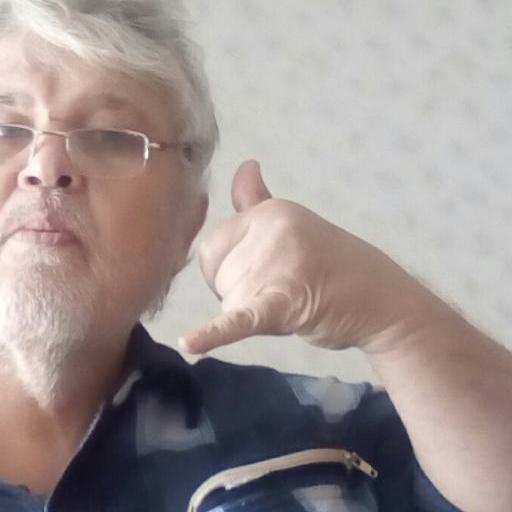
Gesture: call